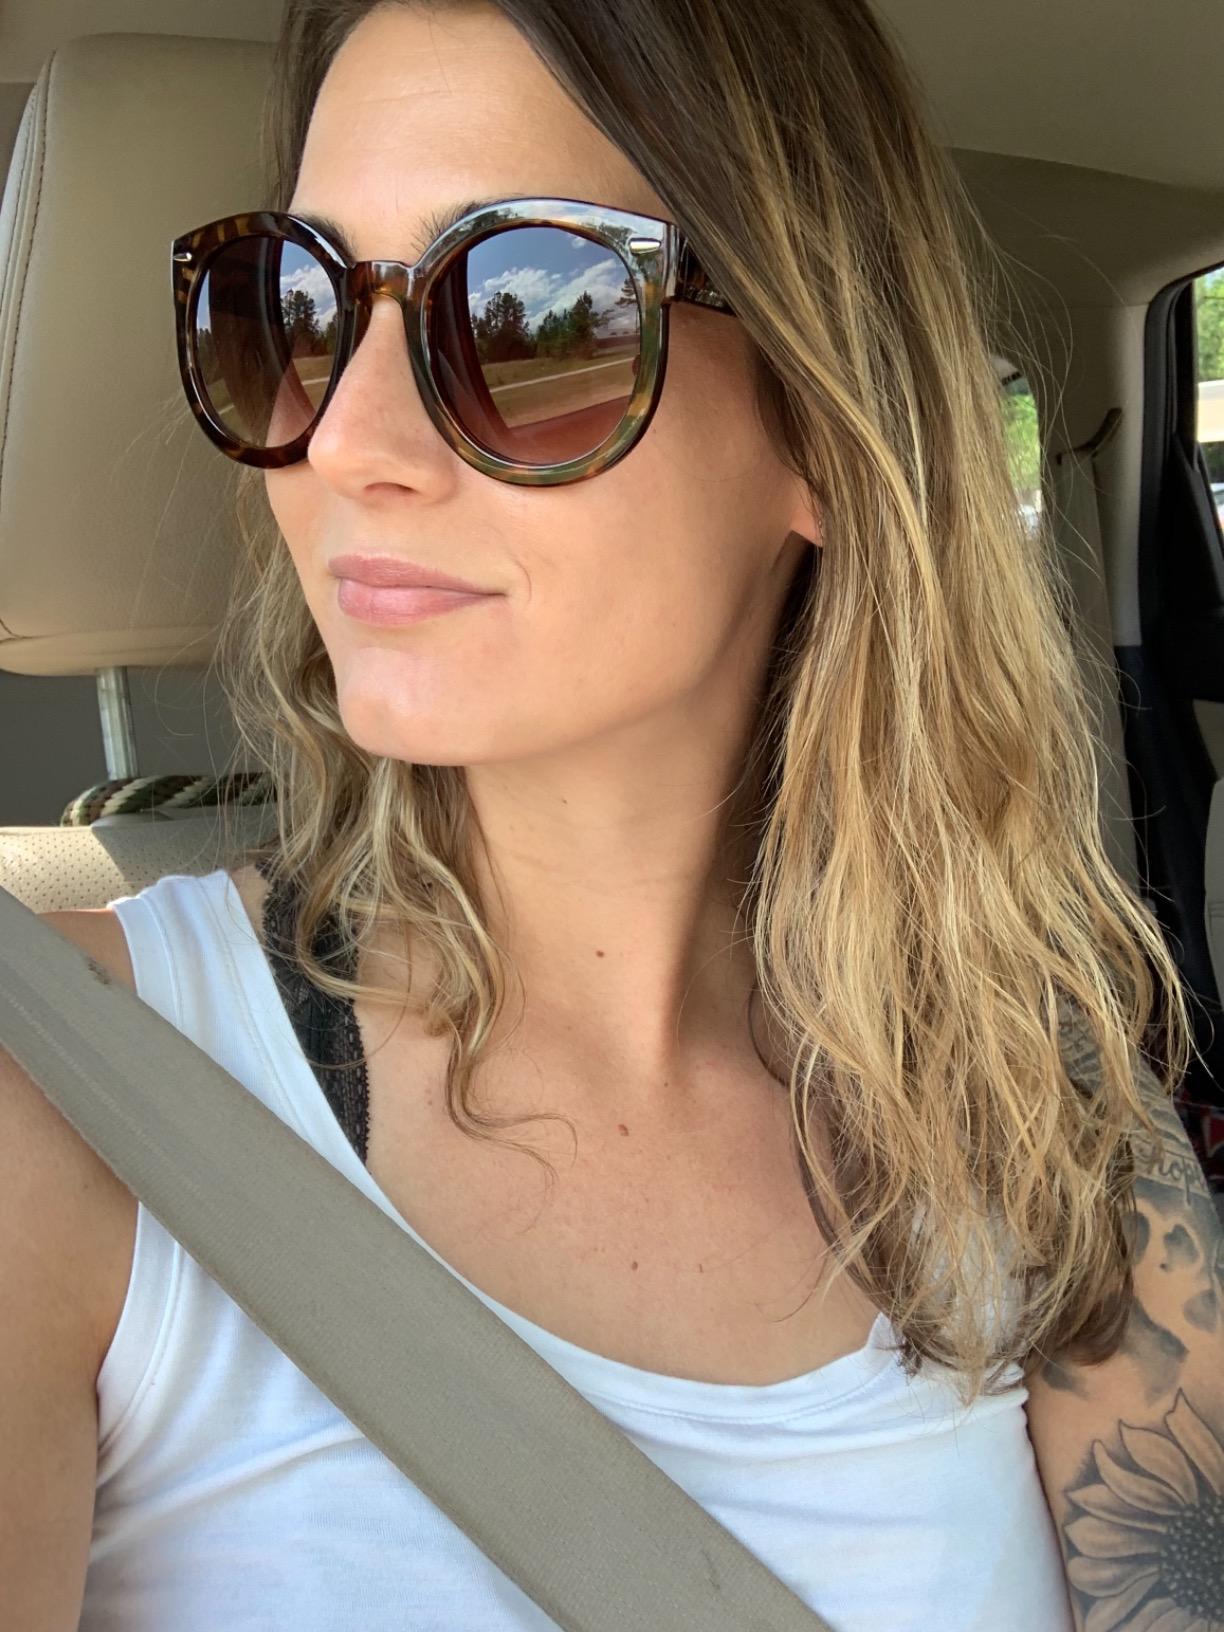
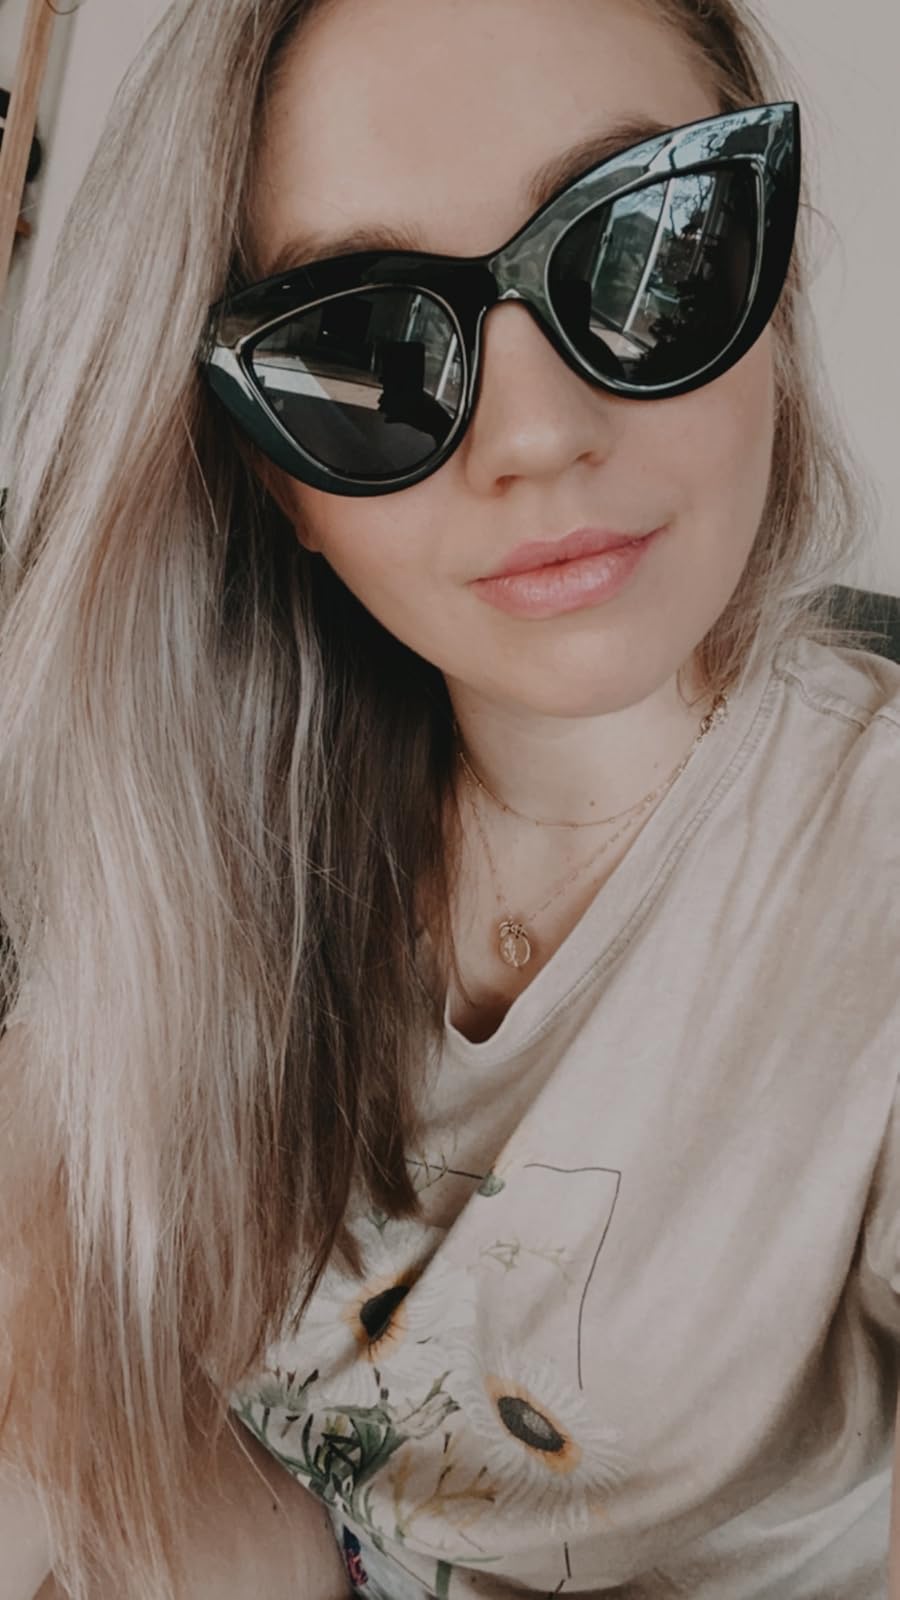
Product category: accessories_sunglasses
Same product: no